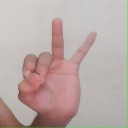
अक्षर: ण